Question: Where was the cows photographed?
Tambaya: A ina aka dauki hoton shanun?
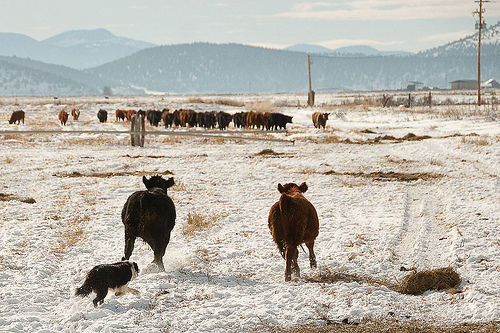
Answer: A pasture.
Amsa: A makiyayya.